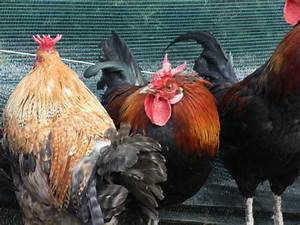
Label: gallina